History of Trinidad and Tobago

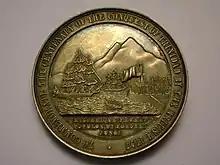

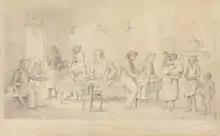
"Protector of Slaves Office (Trinidad)", Richard Bridgens, c. 1833.

In 1797, a British force led by General Sir Ralph Abercromby launched the invasion of Trinidad. His squadron sailed through the Bocas and anchored off the coast of Chaguaramas. The Spanish Governor Chacón decided to capitulate without fighting. Trinidad thus became a British crown colony, with a French-speaking population and Spanish laws. British rule was formalized under the Treaty of Amiens (1802).